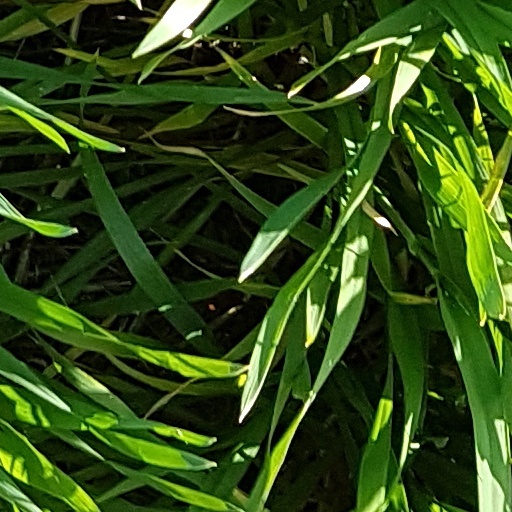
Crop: wheat